Carillion

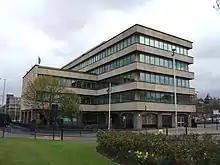
The former Staffordshire Building Society office and, from March 2015, the head office of Carillion

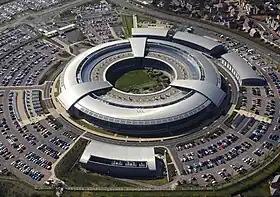
Government Communications Headquarters (2003) built by Carillion

Carillion provided facilities management services (including cleaning, school meals, hospital maintenance, and defence accommodation – it maintained around 50,000 service family homes in 360 defence establishments), provided architectural and engineering design and project management services (through TPS Consult), and undertook a range of construction projects in sectors including: aviation; central government; commercial, retail, residential and leisure; corporate; defence; education; financial services; healthcare, local government; oil and gas; and transport.